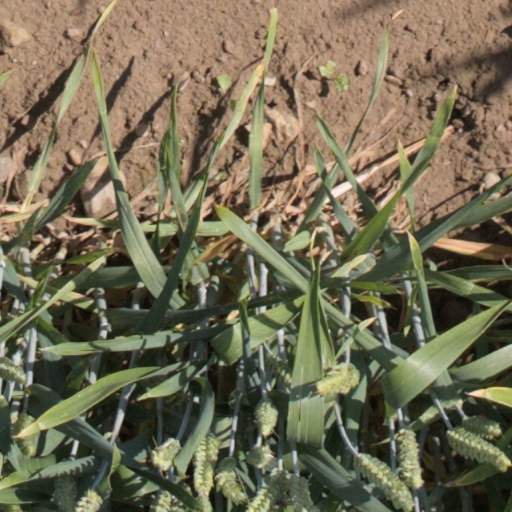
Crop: wheat